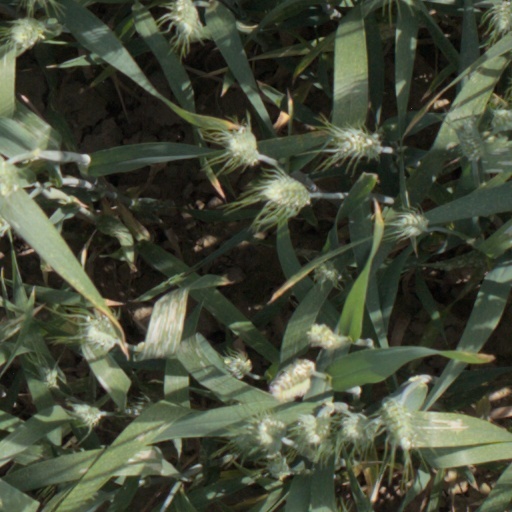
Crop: wheat